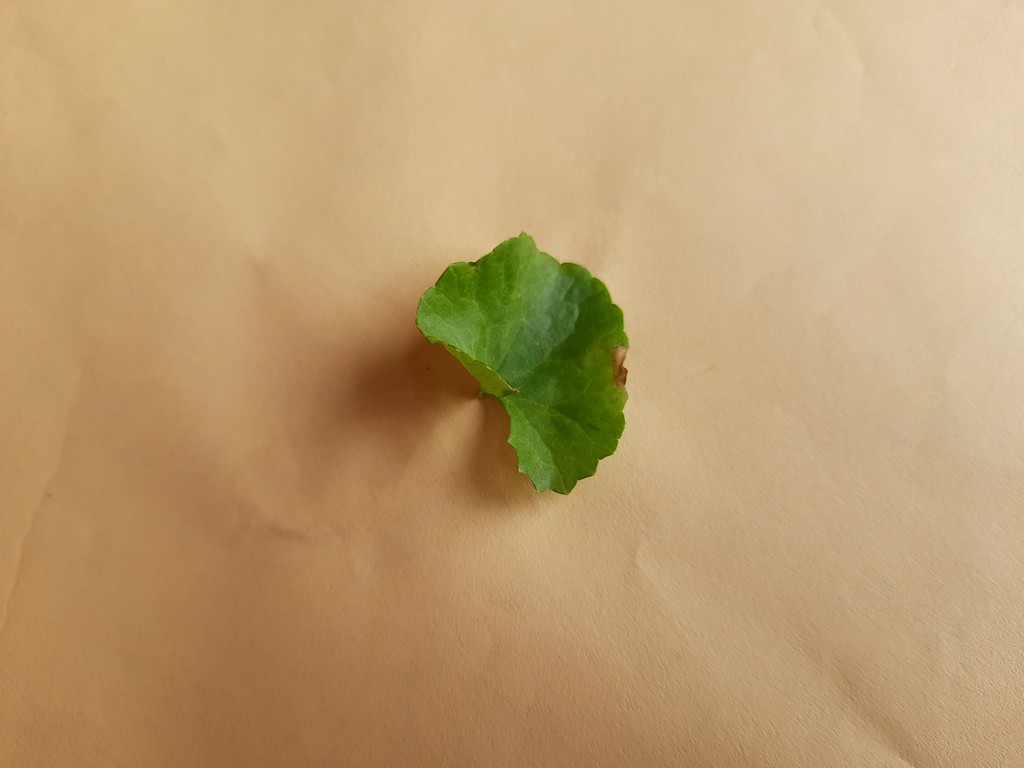
Label: Unhealthy